The Malady of Love

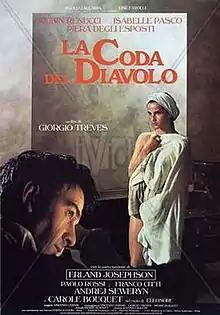

The Malady of Love is a 1986 Italian-French romantic drama film directed by Giorgio Treves. For this film Treves won the David di Donatello for Best New Director.